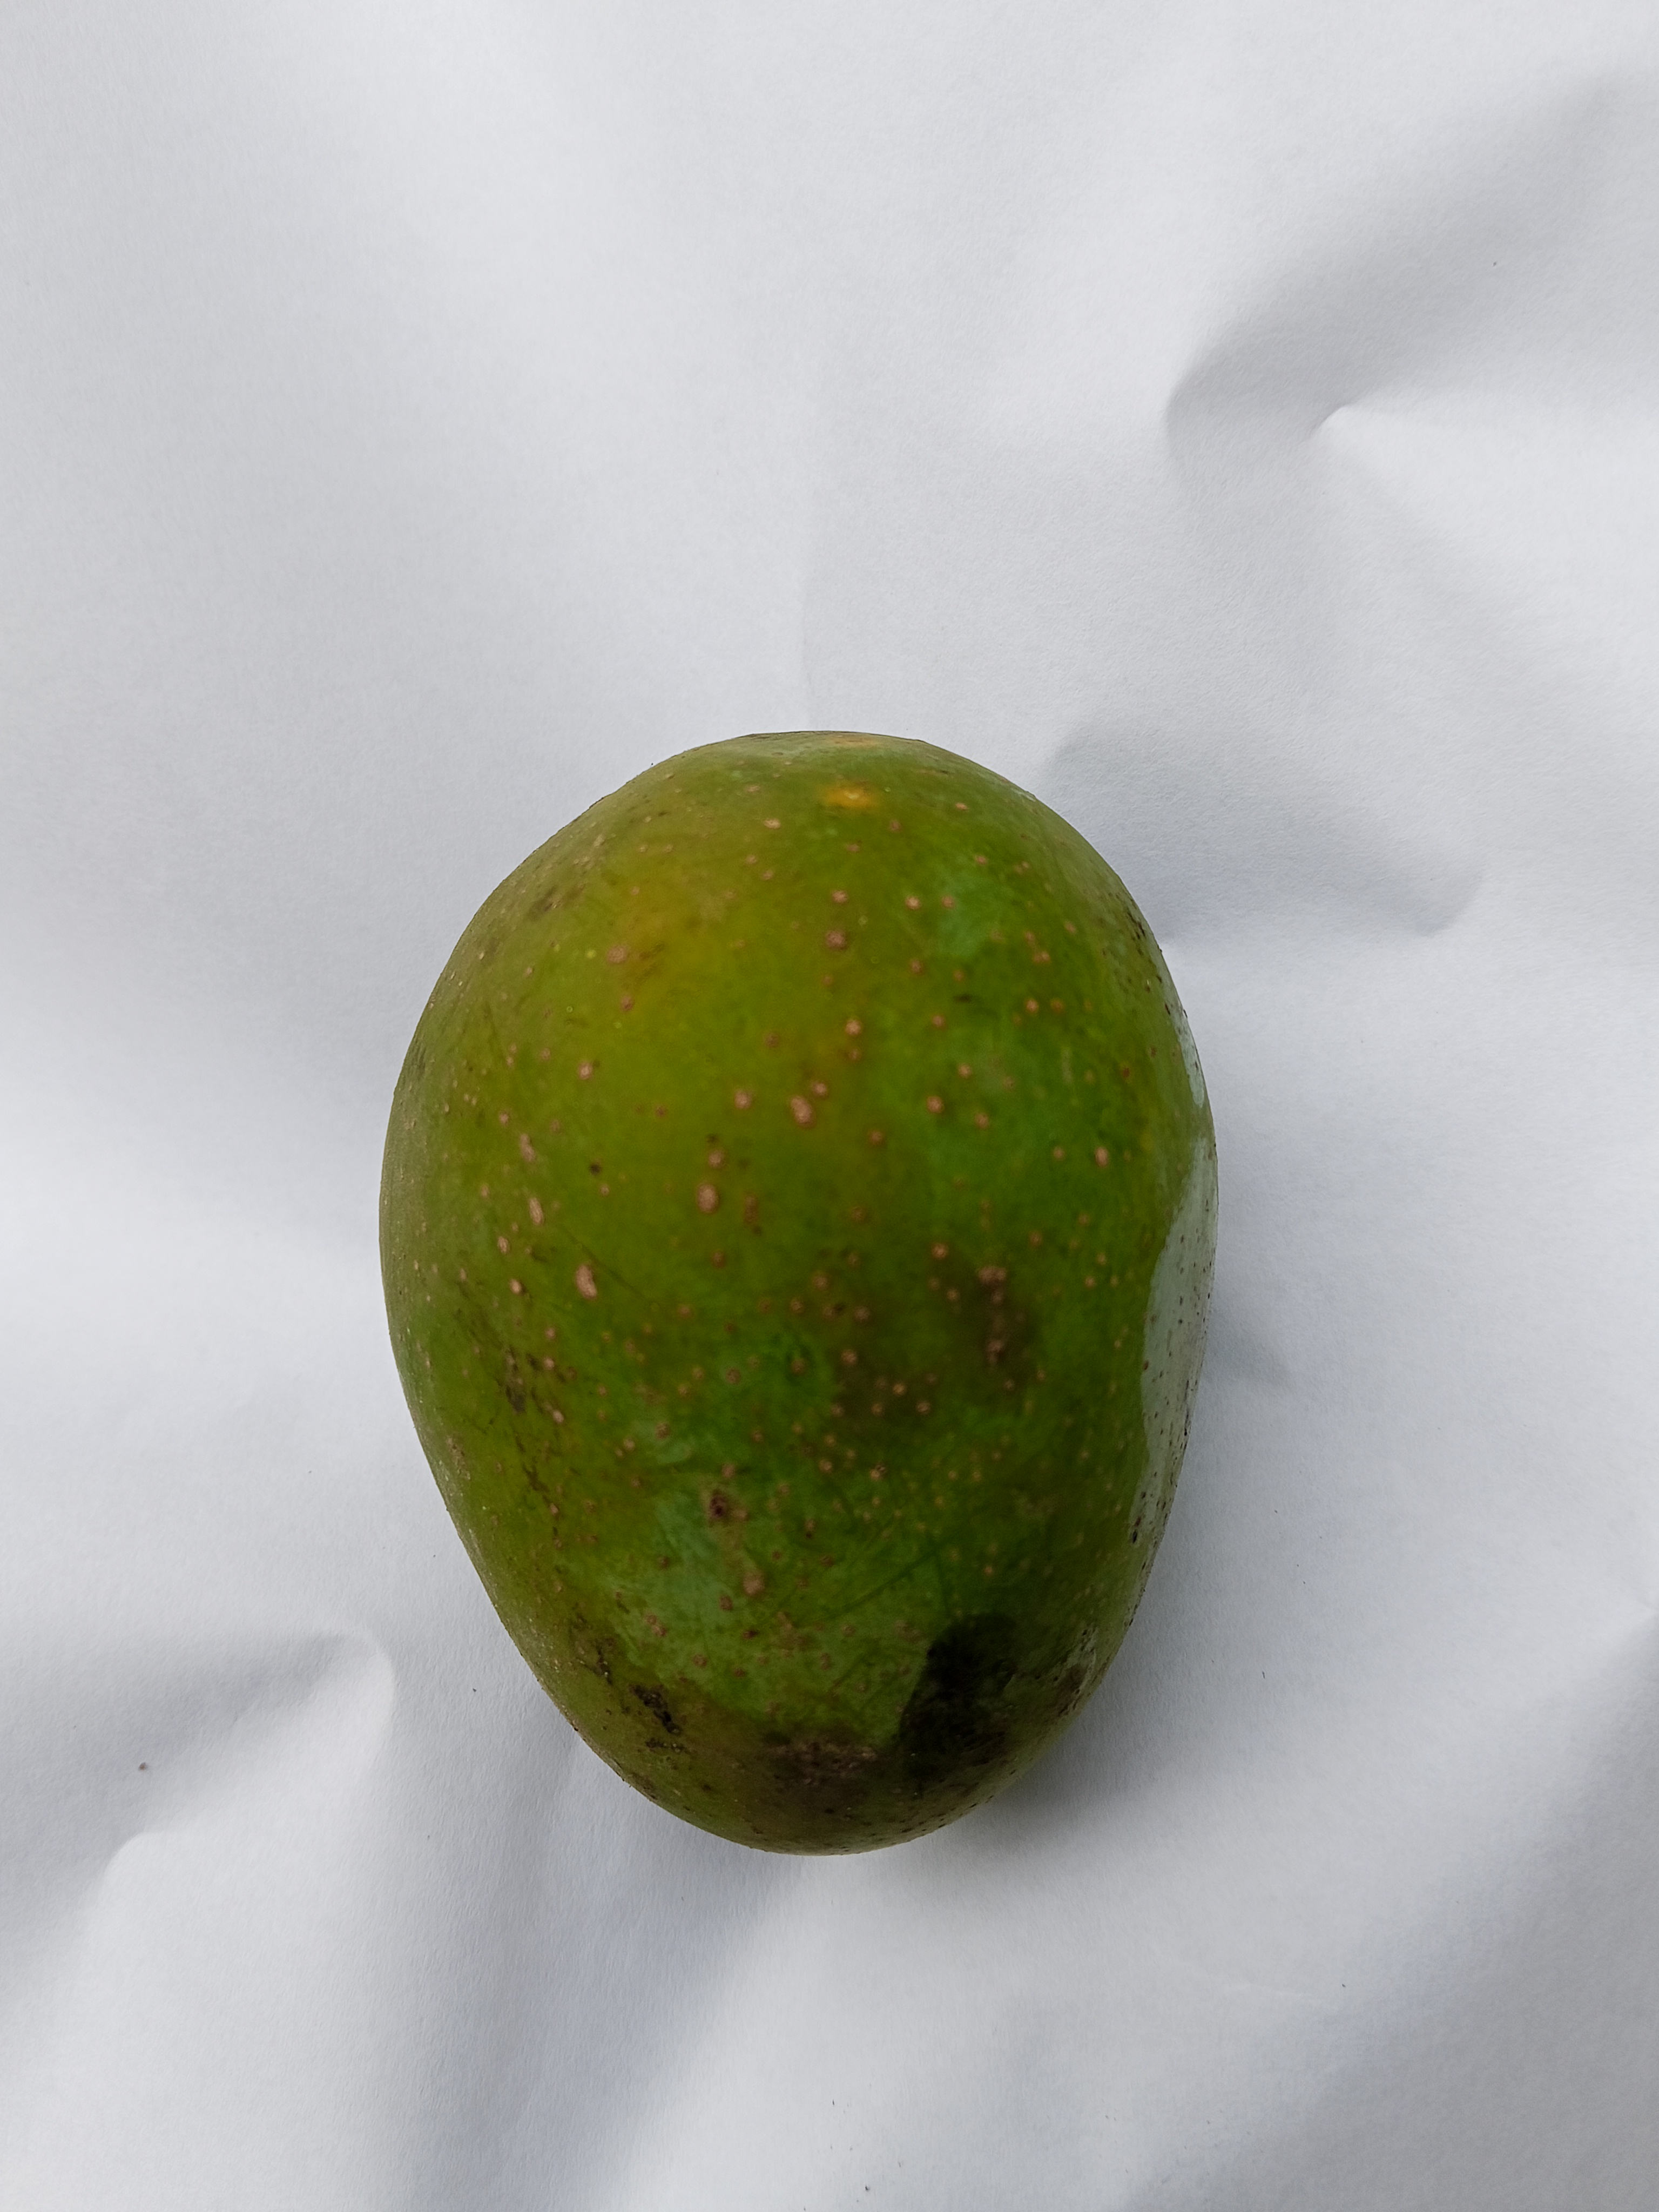
Mango variety: Himsagar